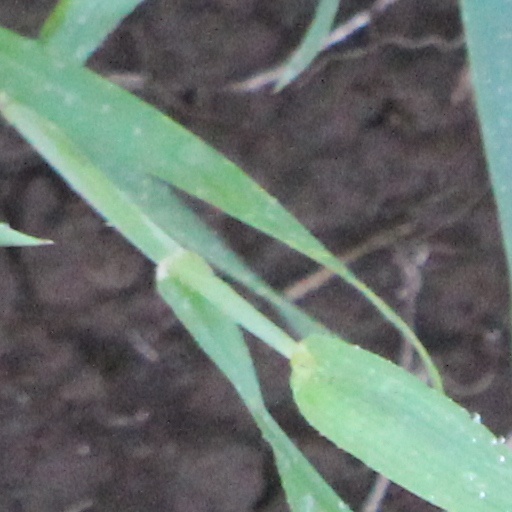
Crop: wheat